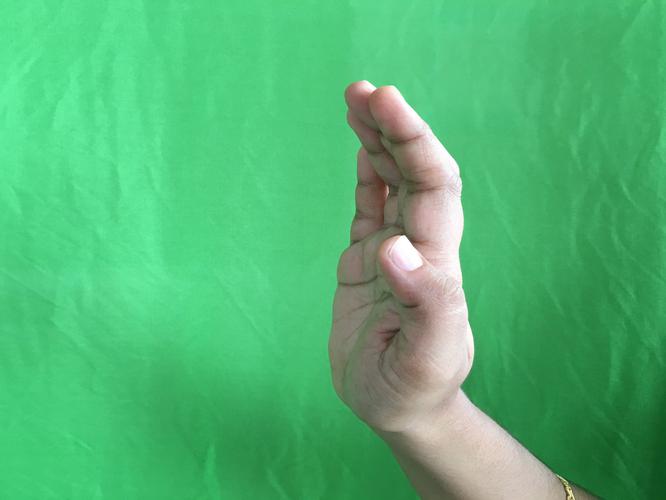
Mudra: Sarpasirsha
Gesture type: single_hand